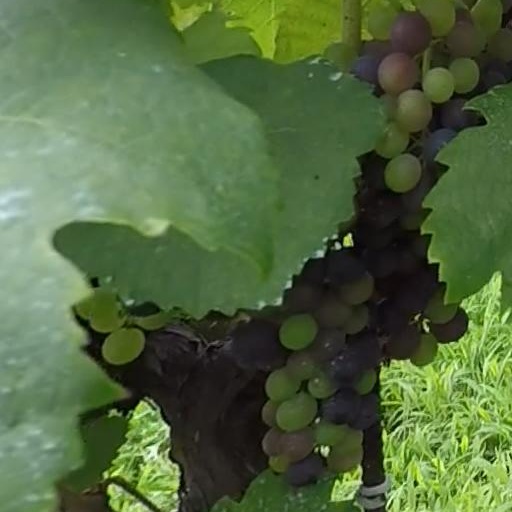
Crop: grape